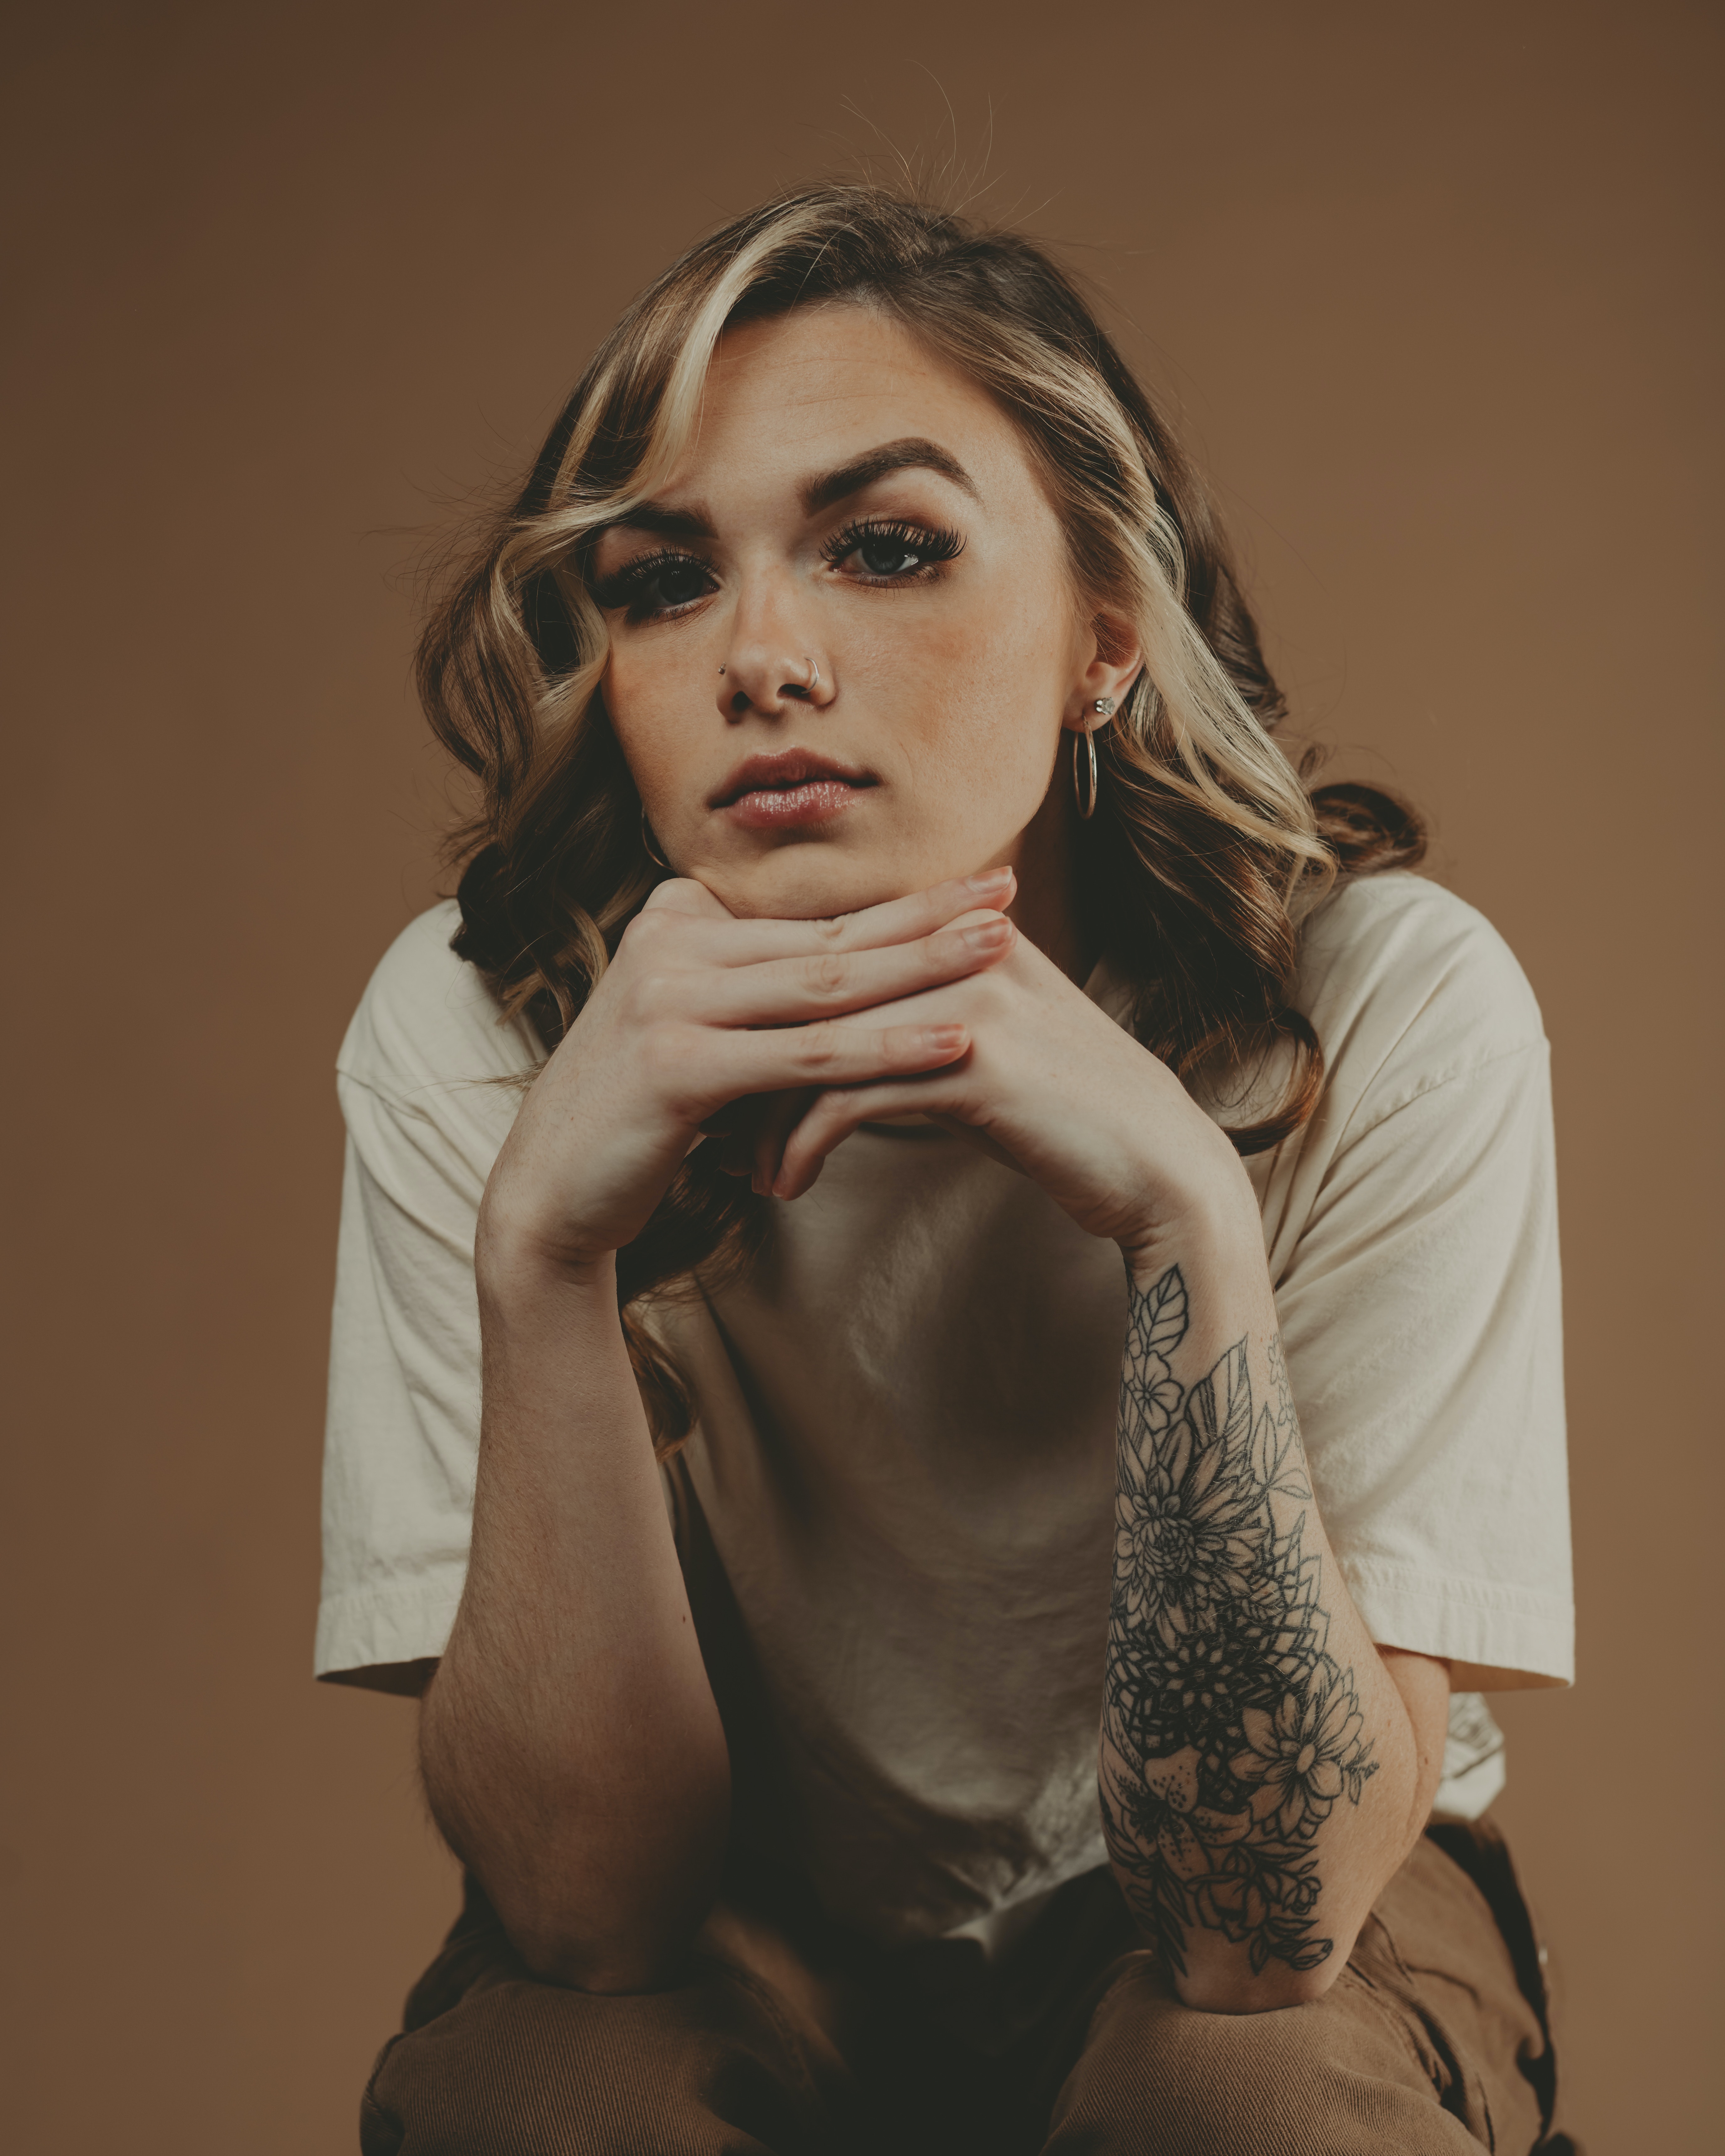
woman, lip, hand, shoulder, eyelash, neck, flash photography, jaw, eyewear, gesture, fashion design, cool, comfort, happy, makeover, black hair, layered hair, fashion model, long hair, jewellery, wrist, thigh, brown hair, formal wear, human leg, elbow, sitting, art model, fashion accessory, fur, portrait photography, chest, monochrome, portrait, photo shoot, hair coloring, necklace, nail, model, monochrome photography